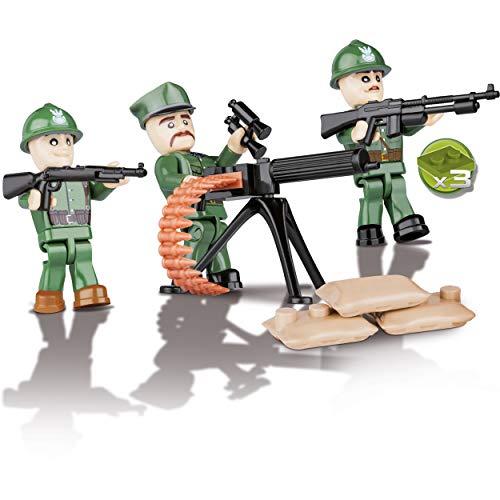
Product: COBI Historical Collection Polish Soldiers
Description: Set of three figurines of Polish soldiers in uniforms of World War II.
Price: $10.99
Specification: ProductDimensions:5.1x1.5x4.1inches|ItemWeight:1.28ounces|ShippingWeight:1.6ounces(Viewshippingratesandpolicies)|ASIN:B07L6P42M9|Itemmodelnumber:COB02029|Manufacturerrecommendedage:5-15years